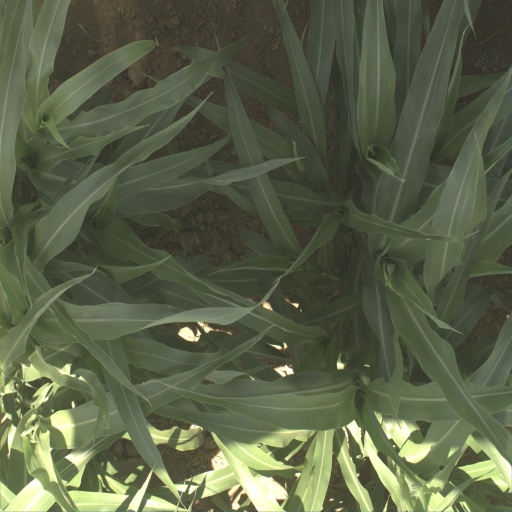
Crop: sorghum